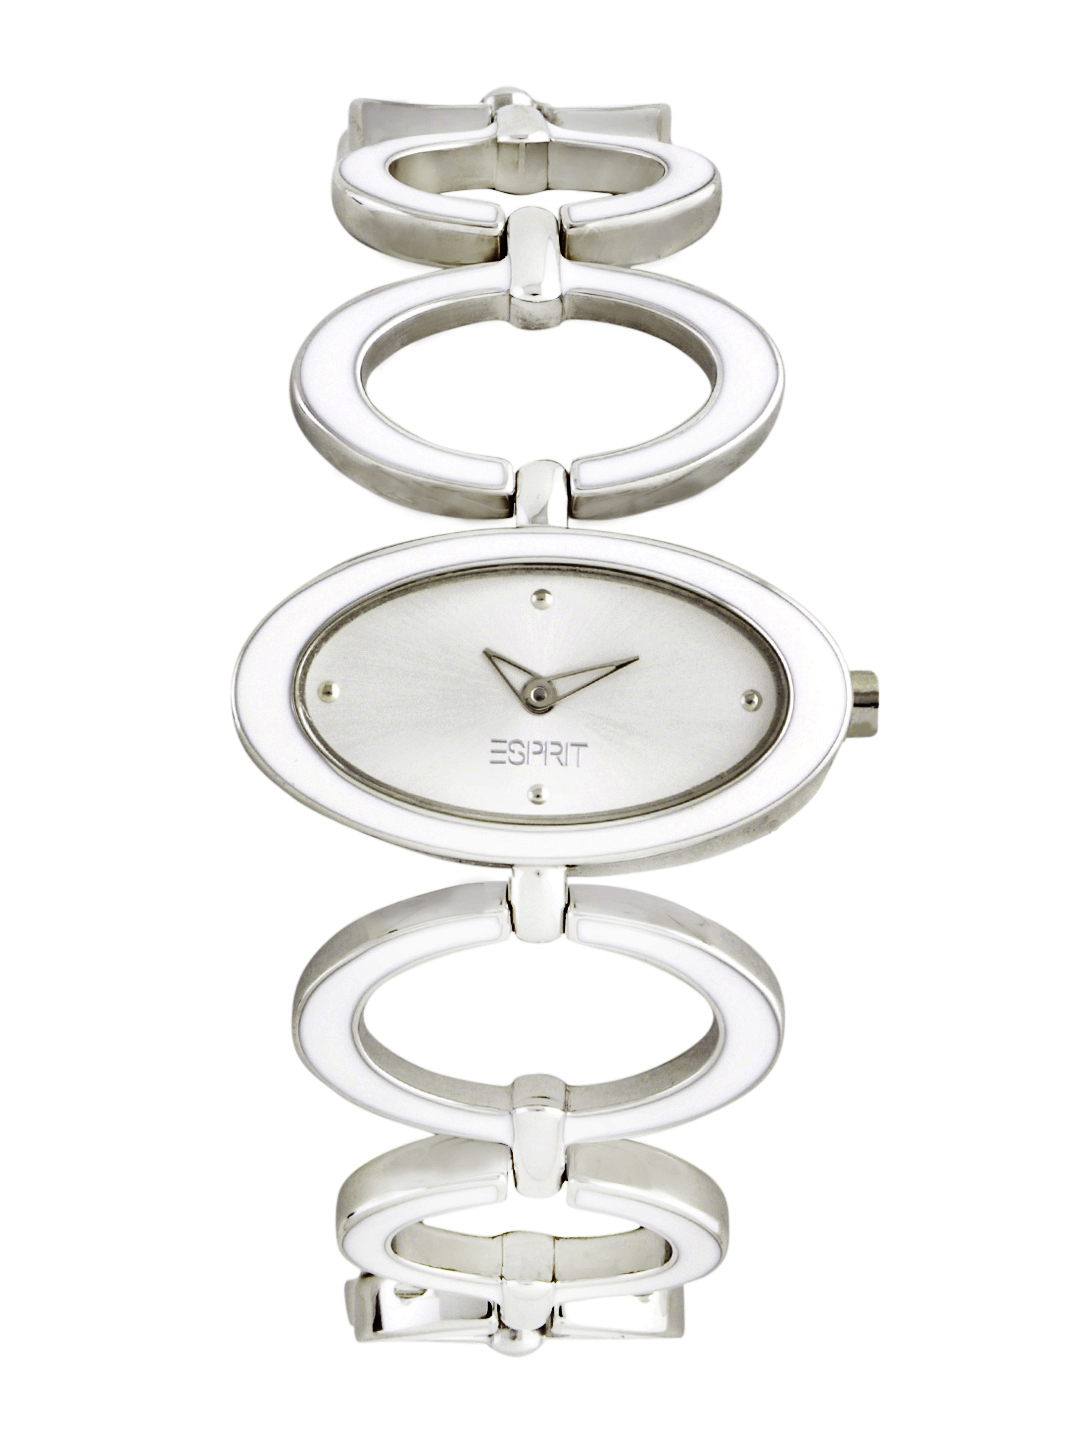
Esprit Women Silver Dial Watch
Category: Accessories / Watches / Watches
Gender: Women
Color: Silver
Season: Winter 2016
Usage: Casual